Iván Ríos

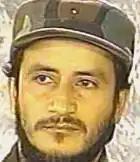
Iván Ríos

Iván Ríos (born José Juvenal Velandia; 19 December 1961 – 3 March 2008), also known as Manuel Jesús Muñoz Ortiz, was head of the Central Bloc of the Revolutionary Armed Forces of Colombia (FARC-EP) and the youngest member of this guerrilla's Central High Command.